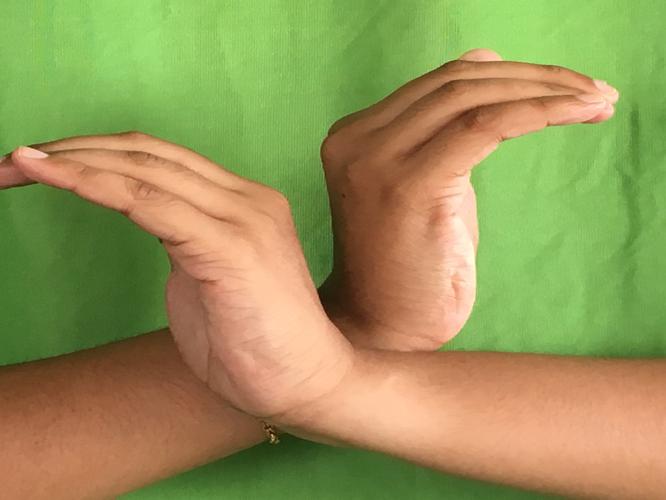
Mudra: Nagabandha
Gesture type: double_hand